The Guns of John Moses Browning

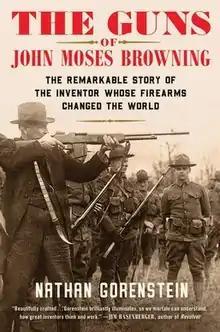
Front cover, depicting Browning with one of his designs, the M1918 Browning Automatic Rifle

The Guns of John Moses Browning: The Remarkable Story of the Inventor Whose Firearms Changed the World is a 2021 non-fiction book by Nathan Gorenstein about the life and career of American gunsmith John Browning.